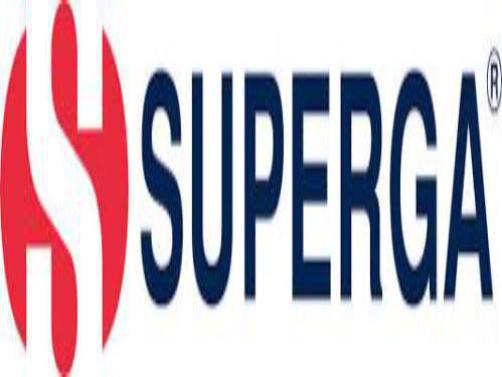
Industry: Clothes